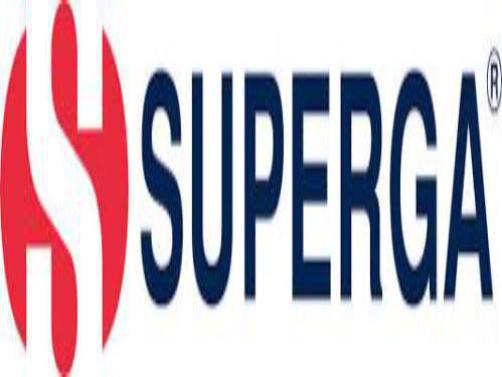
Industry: Clothes